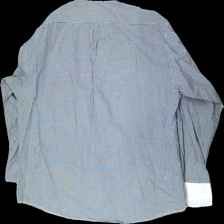
View: back
Type: Shirt
Category: Men
Brand: Oscar Of Sweden
Colors: Black, White
Material: 100% cotton
Pattern: Checkered print
Cut: Regular
Size: 42
Season: All
Stains: Major
Price range: <50
Recommended usage: Export